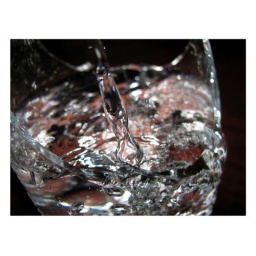
What is the point of pouring water in a broken glass